Flag of Washington, D.C.

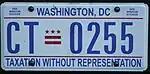
DC license plate in the 2002–2013 design

On October 15, 1938, the Evening Star announced that a new flag has been adopted by the District Flag Commission and the Fine Arts Commission. After reviewing 50 designs, Washington's coat of arms was selected. The design was described as "paying honors to George Washington using the major elements of the emblem features of the family shield of the first President".